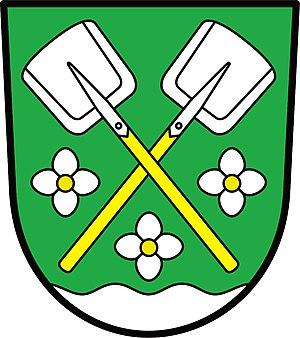
Bochovice est une commune du district de Třebíč, dans la région de Vysočina, en Tchéquie. Sa population s'élevait à 147 habitants en 2019.